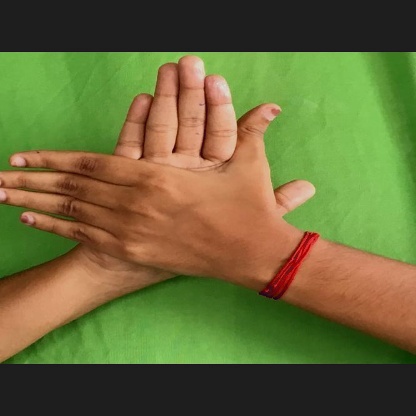
Mudra: Chakra